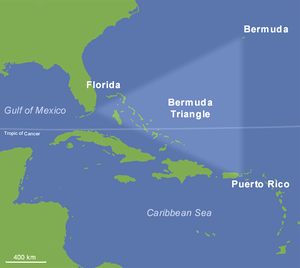
Bermuda-trekanten
Bemudatrianglens beliggenhed
Bermuda-trekanten er et område, der ligger mellem Bermuda, Florida og Puerto Rico. Området er berygtet for at mange skibsforlis, flystyrt og lignende sker i området, hvilket har fået folk til at udvikle forskellige teorier om årsagerne til ulykkerne.